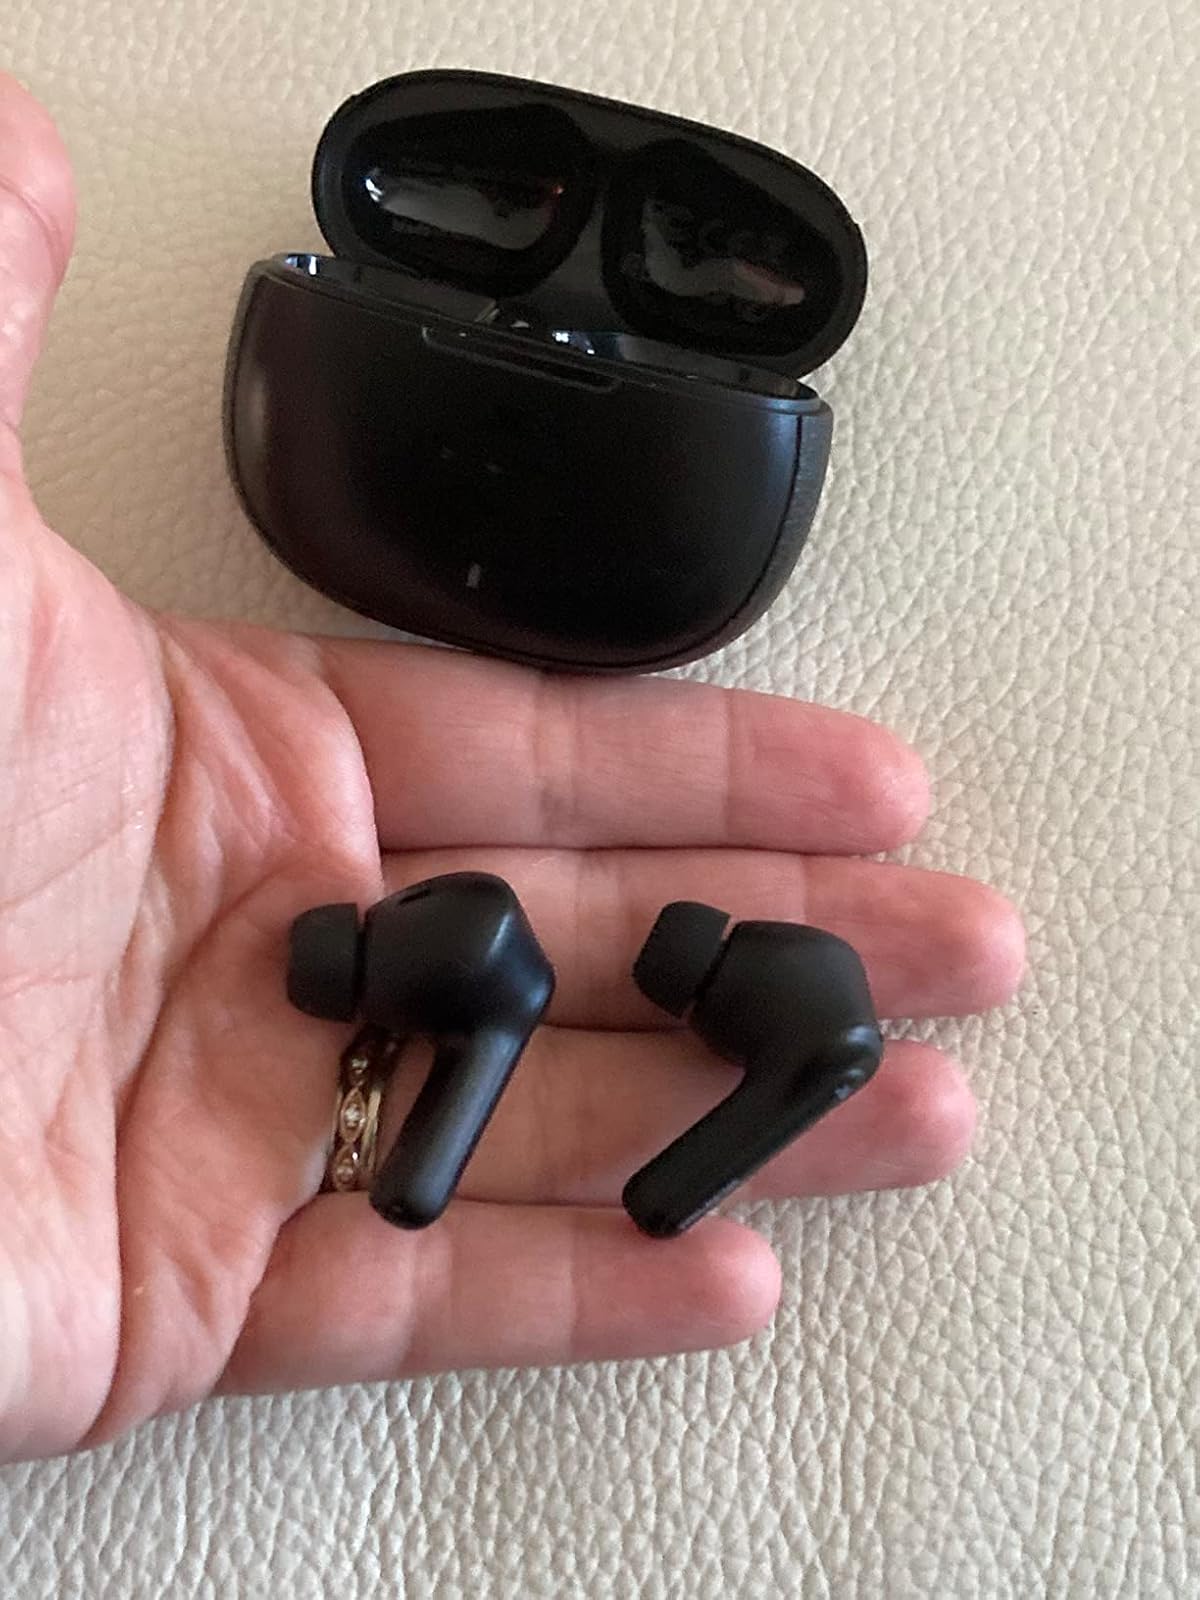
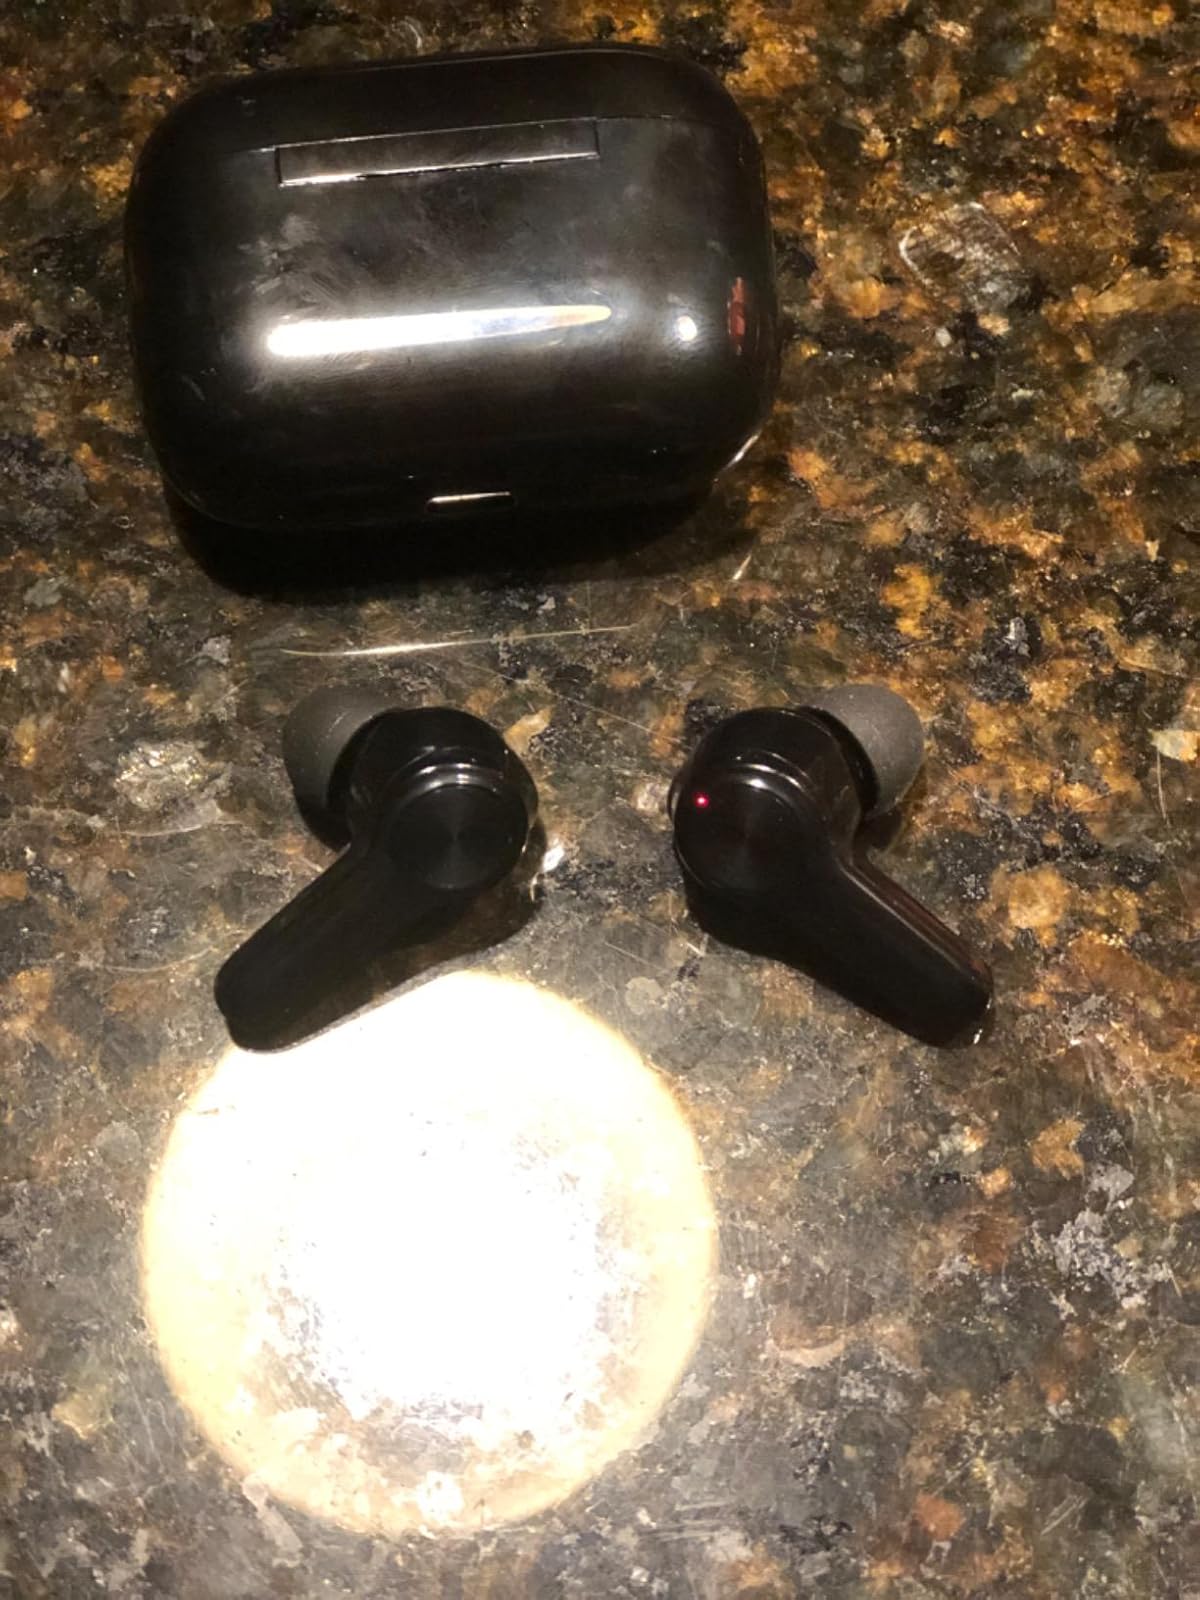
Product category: earbuds
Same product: no